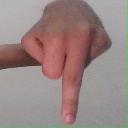
अक्षर: प